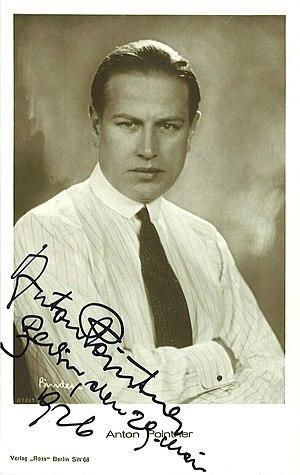
Anton Pointner est un acteur autrichien.